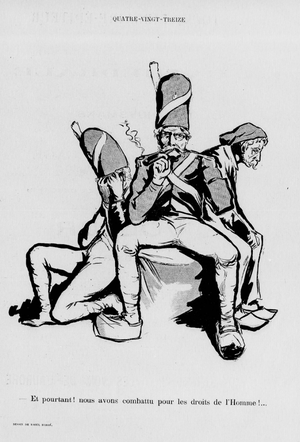
Raoul Barré, né le 29 janvier 1874 à Montréal où il est mort le 21 mai 1932, est un réalisateur, animateur, caricaturiste, illustrateur, scénariste et peintre québécois.